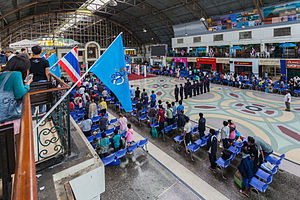
Thailand / Kultur
Folk har rejst sig i respekt for nationalhymnen klokken 8 morgen, stående med ansigtet mod billedet af kongen på Hua Lamphong-banehården i Bangkok
Thailand, officielt Kongeriget Thailand, tidligere kaldet Siam, er et kongerige i Sydøstasien. Det grænser til Myanmar, Laos, Cambodja og strækker sig også ned ad Malaccahalvøen til Malaysia. Medlem af ASEAN.